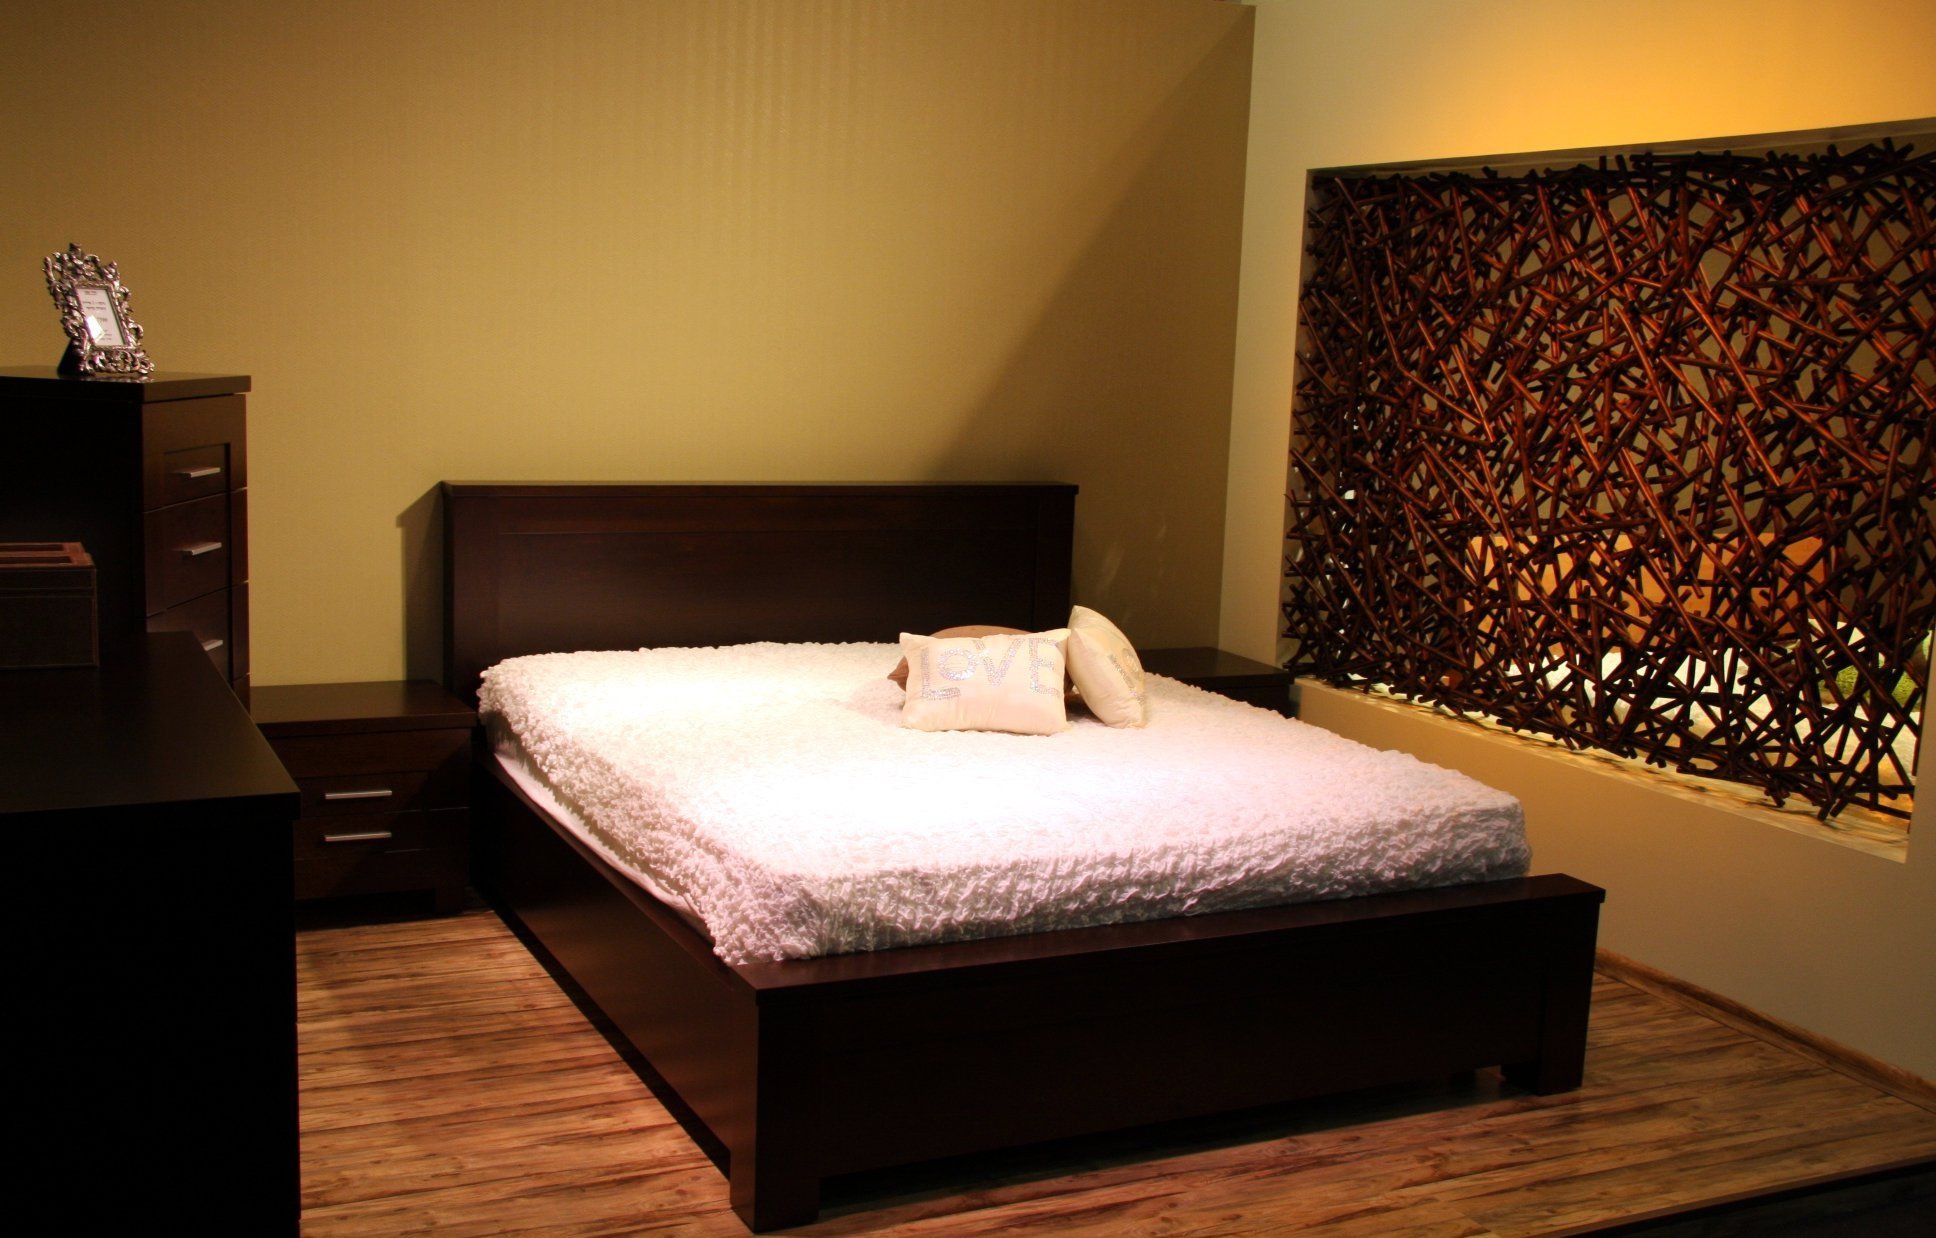
floor, interior, residential, furniture, room, bedroom, interior design, living, luxury, bed, double, big, estate, contemporary, suite, comfortable, pillows, linens, bed frame